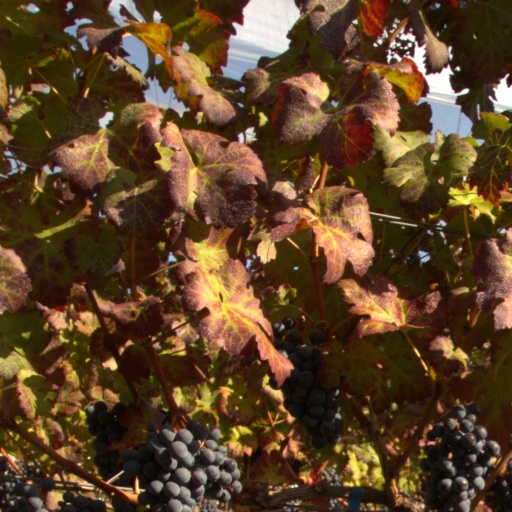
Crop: grape